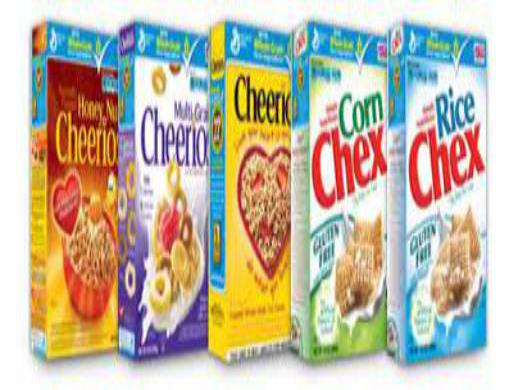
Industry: Food